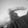
ASL letter: G